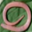
Label: snake